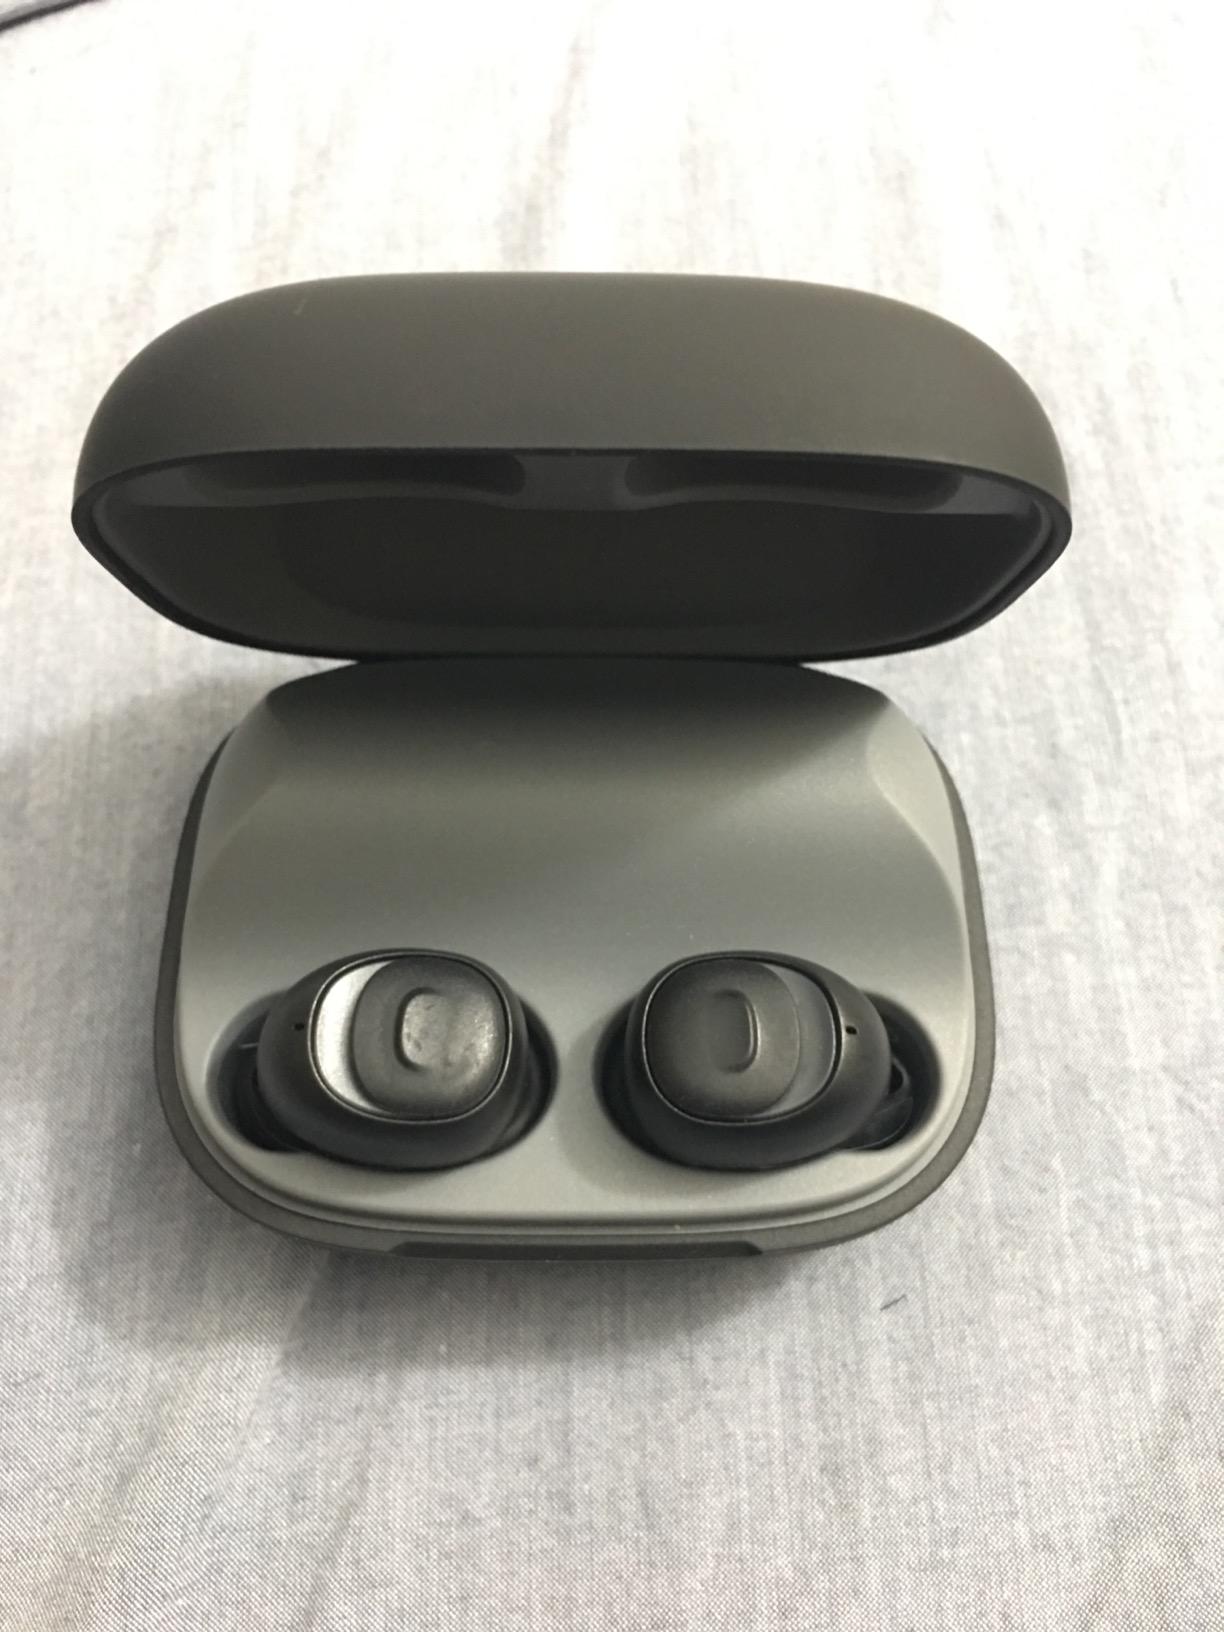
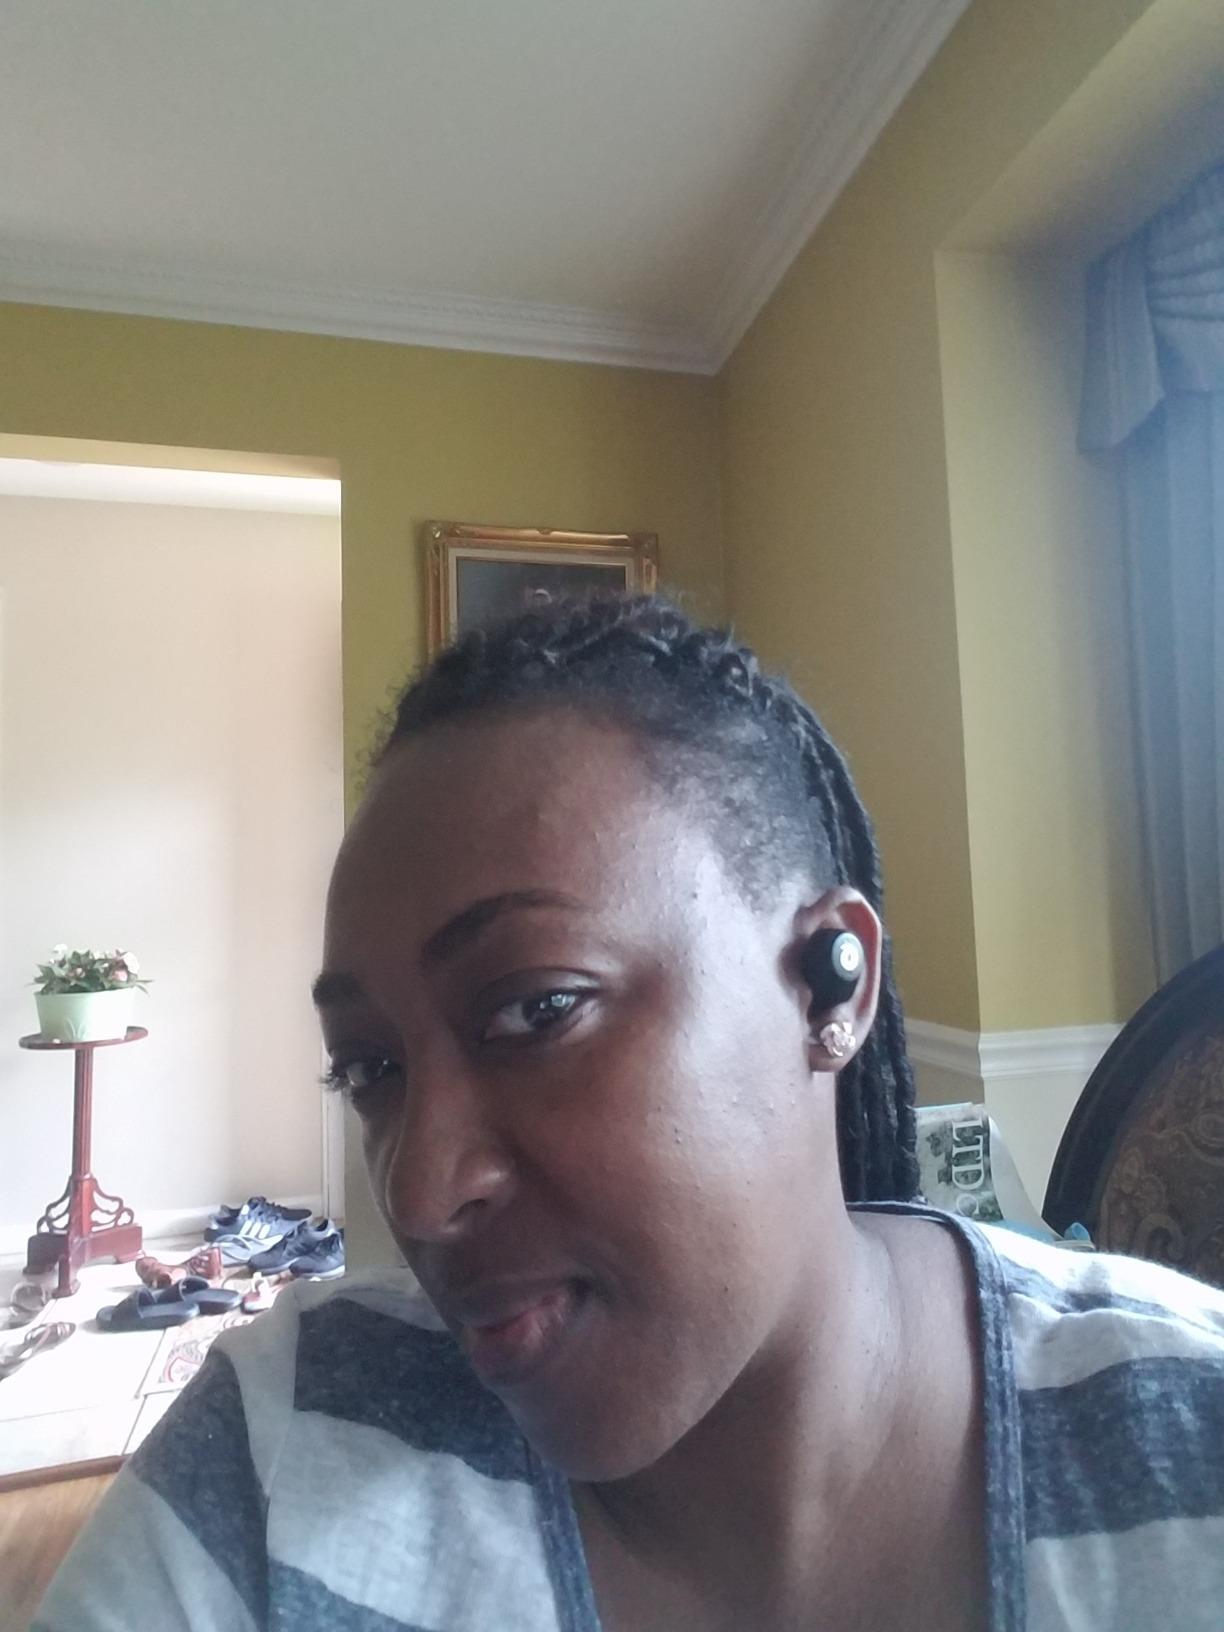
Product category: earbuds
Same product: no